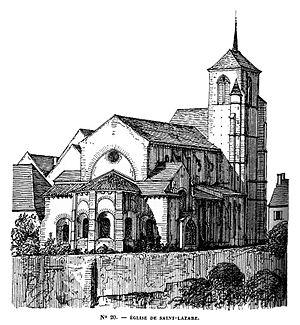
L’église Saint-Lazare est l'église de la ville d'Avallon en Bourgogne. Son architecture est romane et son portail date du XIIᵉ siècle. Elle est consacrée à saint Lazare.